Sky position (RA, Dec in degrees): 176.768, 21.374
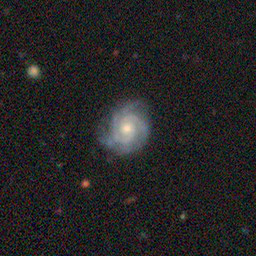
Galaxy morphology: Unbarred Tight Spiral Galaxies